Callum Booth

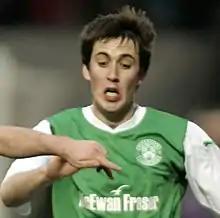
Booth playing for Hibernian

Booth joined the Hibernian youth setup aged 10, and he played for the Hibs under-19s side that won the League and Cup double in the 2008–09 season. Booth signed professional terms with Hibs after that success, but had to wait to make his first appearance in the first team.